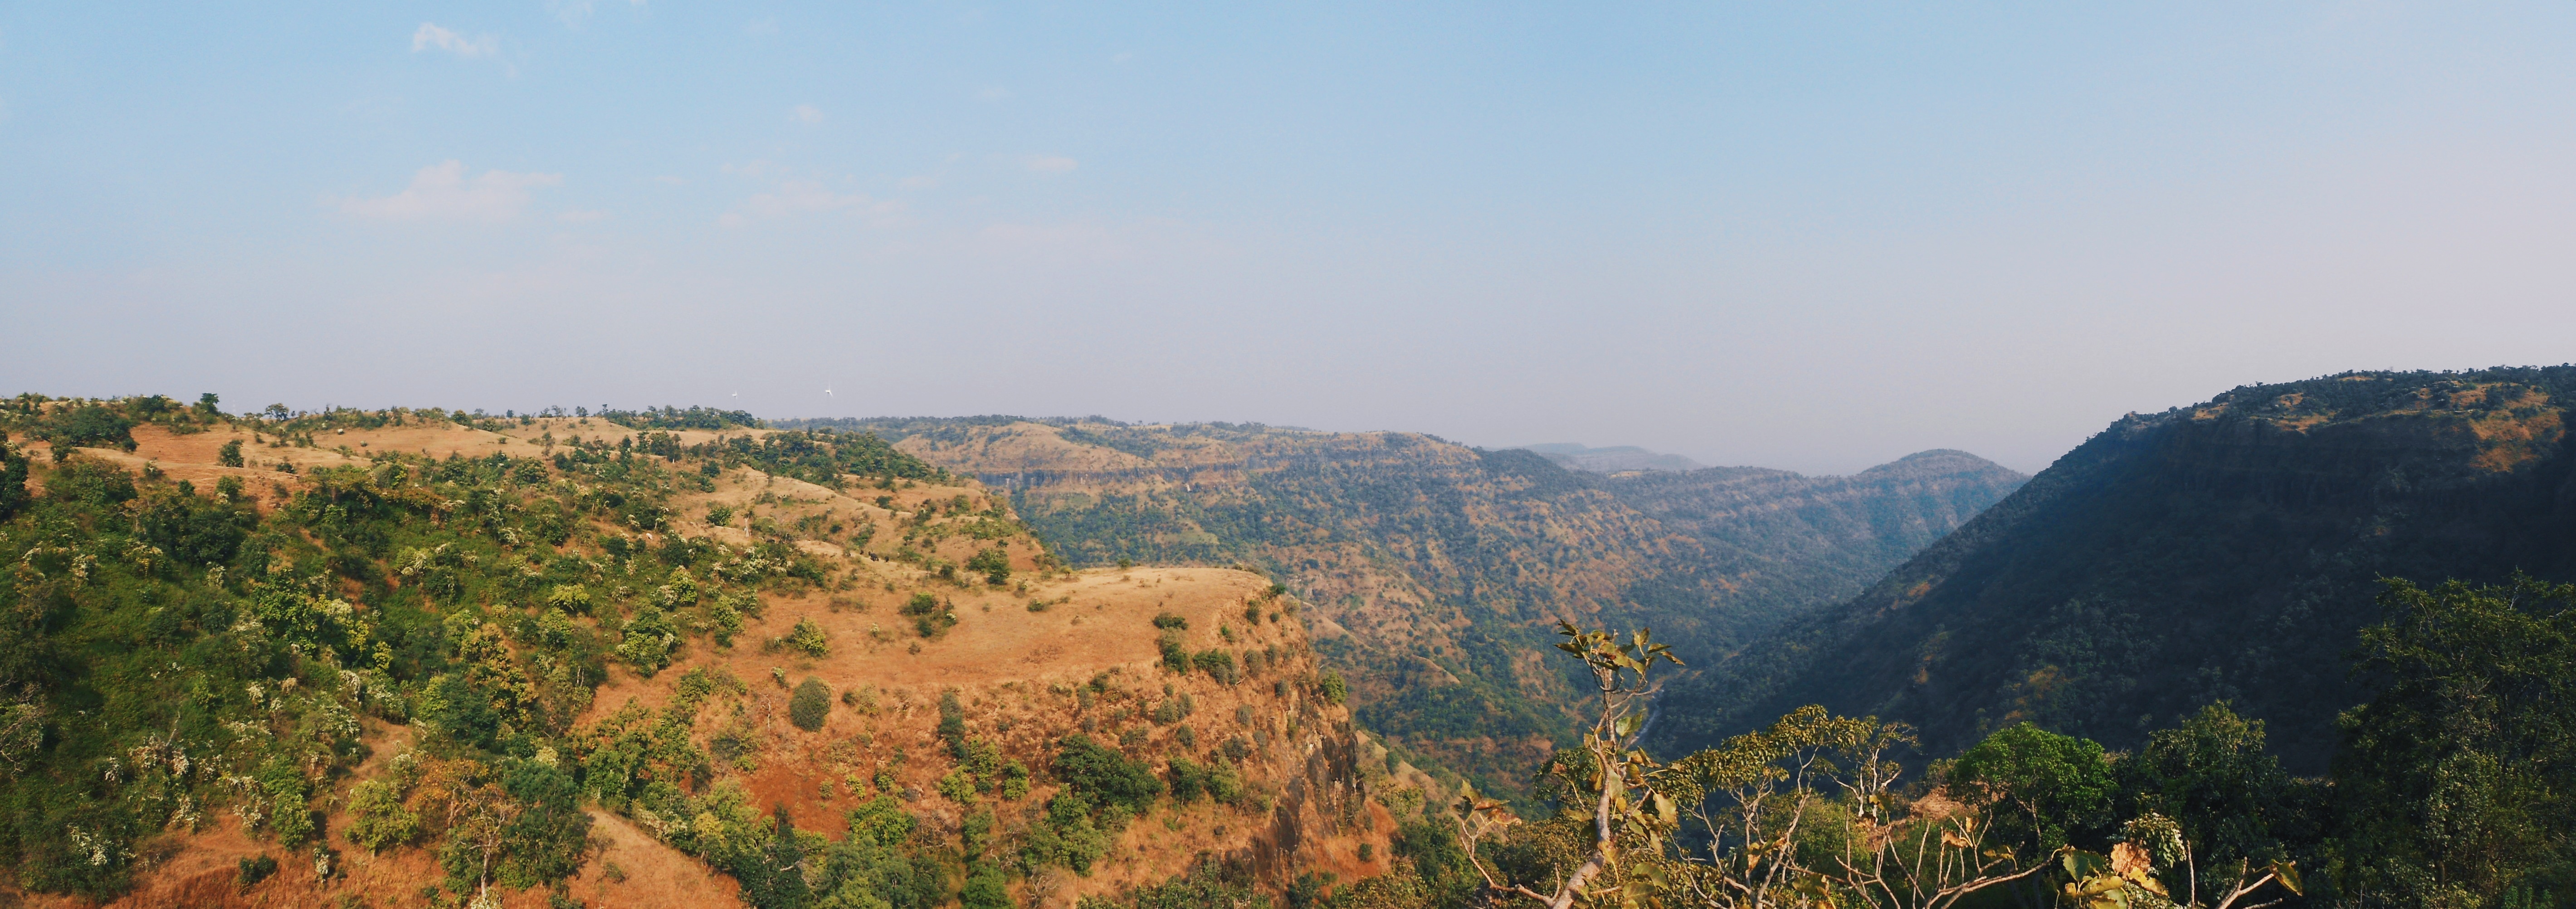
landscape, wilderness, mountain, trail, hill, adventure, valley, cliff, park, canyon, terrain, national park, ridge, plateau, ecosystem, landform, natural environment, geographical feature